Evelyn Underhill

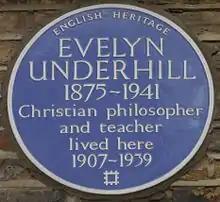
Blue plaque, 50 Campden Hill Square, London

Before undertaking many of her better-known expository works on mysticism, she first published a small book of satirical poems on legal dilemmas, "The Bar-Lamb's Ballad Book", which received a favourable welcome. Underhill then wrote three unconventional, though profoundly spiritual novels. Like Charles Williams and, later, Susan Howatch, Underhill used her narratives to explore the sacramental intersection of the physical with the spiritual. She then uses that sacramental framework effectively to illustrate the unfolding of a human drama. Her novels are entitled "The Grey World" (1904), "The Lost Word" (1907), and "The Column of Dust" (1909). In her first novel, "The Grey World", described by one reviewer as an extremely interesting psychological study, the hero's mystical journey begins with death, and then moves through reincarnation, beyond the grey world, and into the choice of a simple life devoted to beauty, reflecting Underhill's own serious perspective as a young woman.